Acraea amicitiae

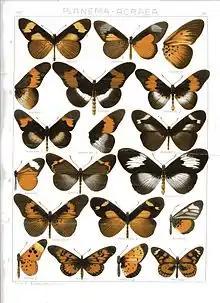
"Acraea amicitiae"

"A. amicitiae" Heron (= "polychroma" Rebel ) (59 f). Forewing above black in the basal half with 5 large, angular brown-red spots, two in 1 b, two in the cell and one in the middle of cellule 2, and in the apical half with three small diaphanous spots in 4 to 6. Hindwing above brown-red, in the basal part of cellules 1 a to 2 as far as vein 3 black and with free black discal dots in (4) 5 to 7; before the distal margin with a thick black submarginal line, which is connected with the distal margin by the black veins; on the under surface the basal part as far as the discal dots and the marginal band are dull grey-brown and the interspace forms an anteriorly widened light grey-yellow median band; basal and discal dots all free. Ruwenzori and in